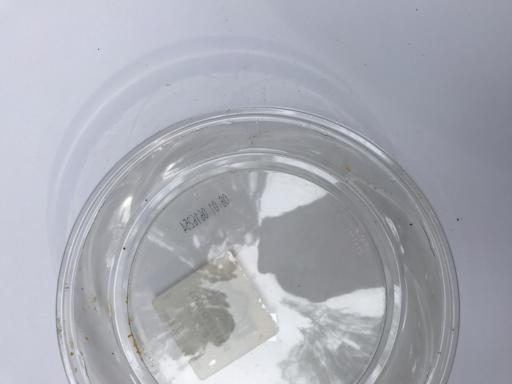
Waste category: plastic